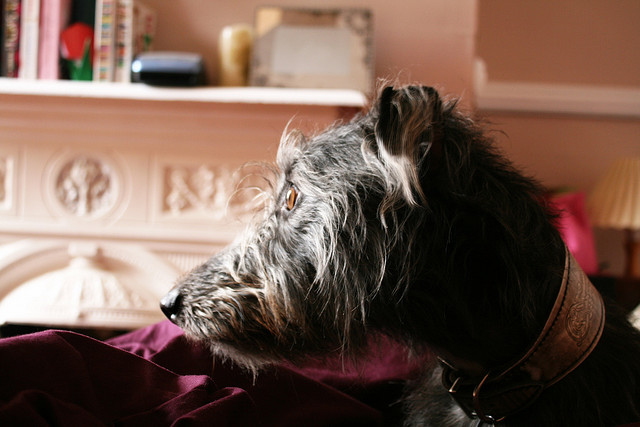
user: Given an image and a question. Answer the question in a short answer. Question: What breed of dog is this? Short Answer:
assistant: terrier